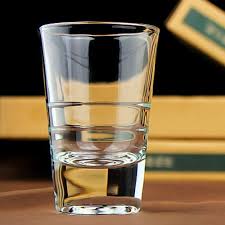
Label: glass